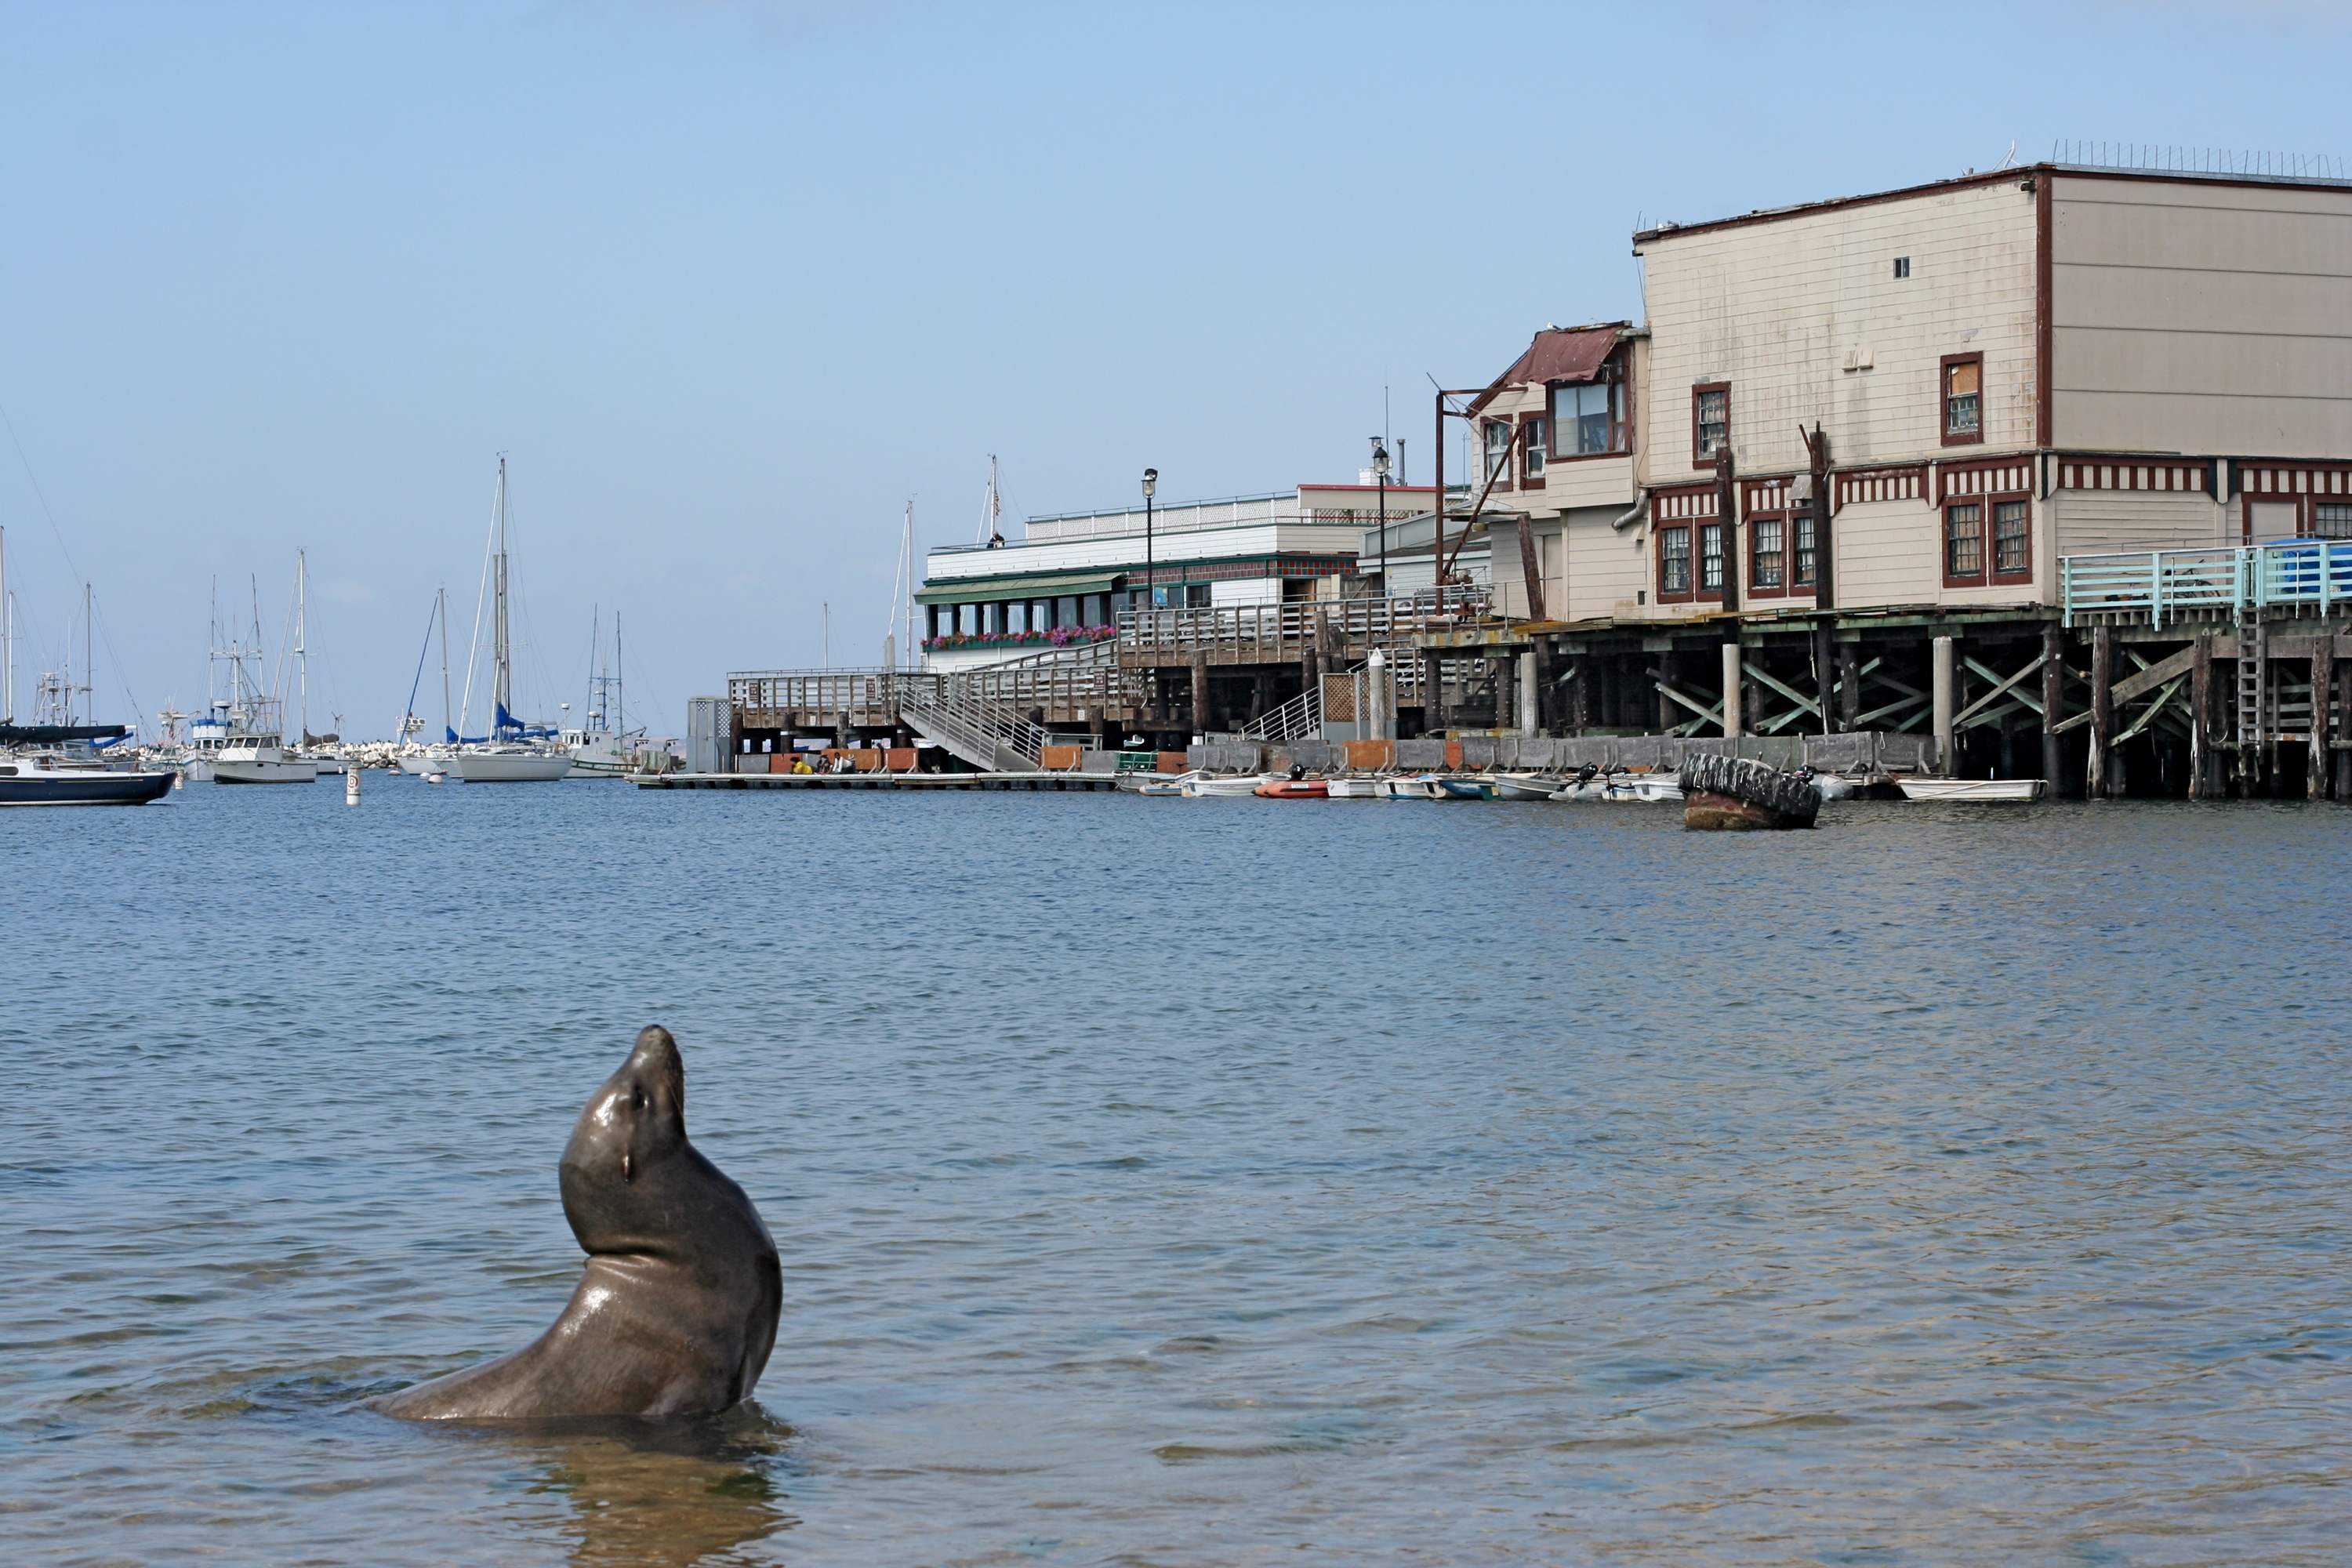
sea, coast, dock, boat, pier, vehicle, bay, harbor, monterey, nmc2009